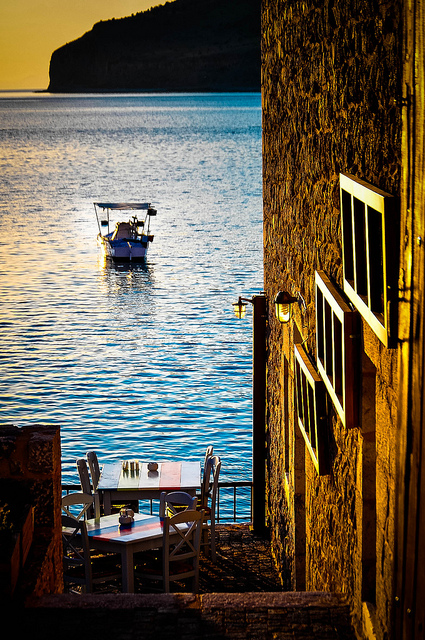
A small boat floating on a body of water next to a dock.

A single boat that is in the water.

A boat sits next to the water next to buildings.

A boat is approaching the balcony with two tables on it.

A boat is coming towards a small villa on teh ocean.